Low Ki

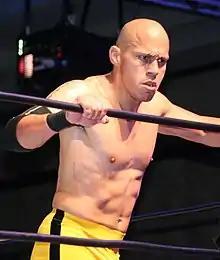
Low Ki in 2017

Brandon Silvestry (born September 6, 1979) is an American professional wrestler, better known by his ring name Low Ki. He is known for his time with TNA Wrestling, Ring of Honor and Major League Wrestling as Low Ki and Senshi and with WWE as Kaval.